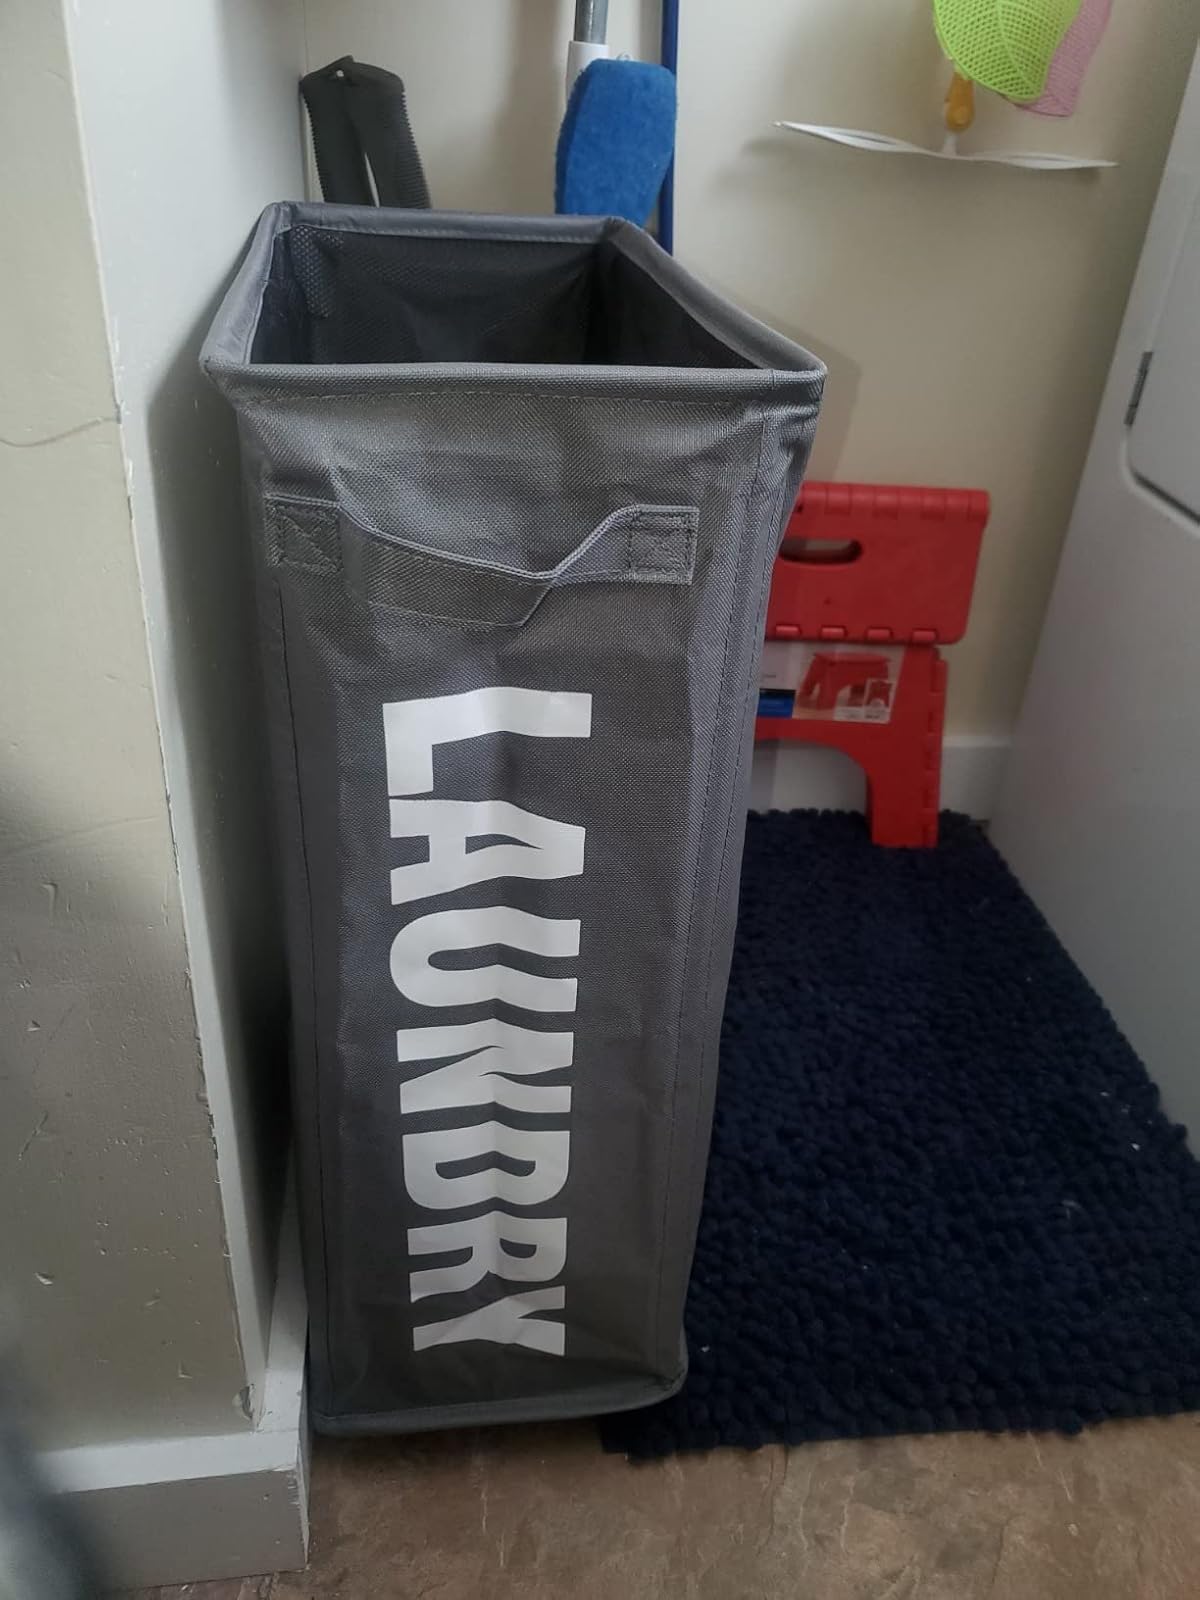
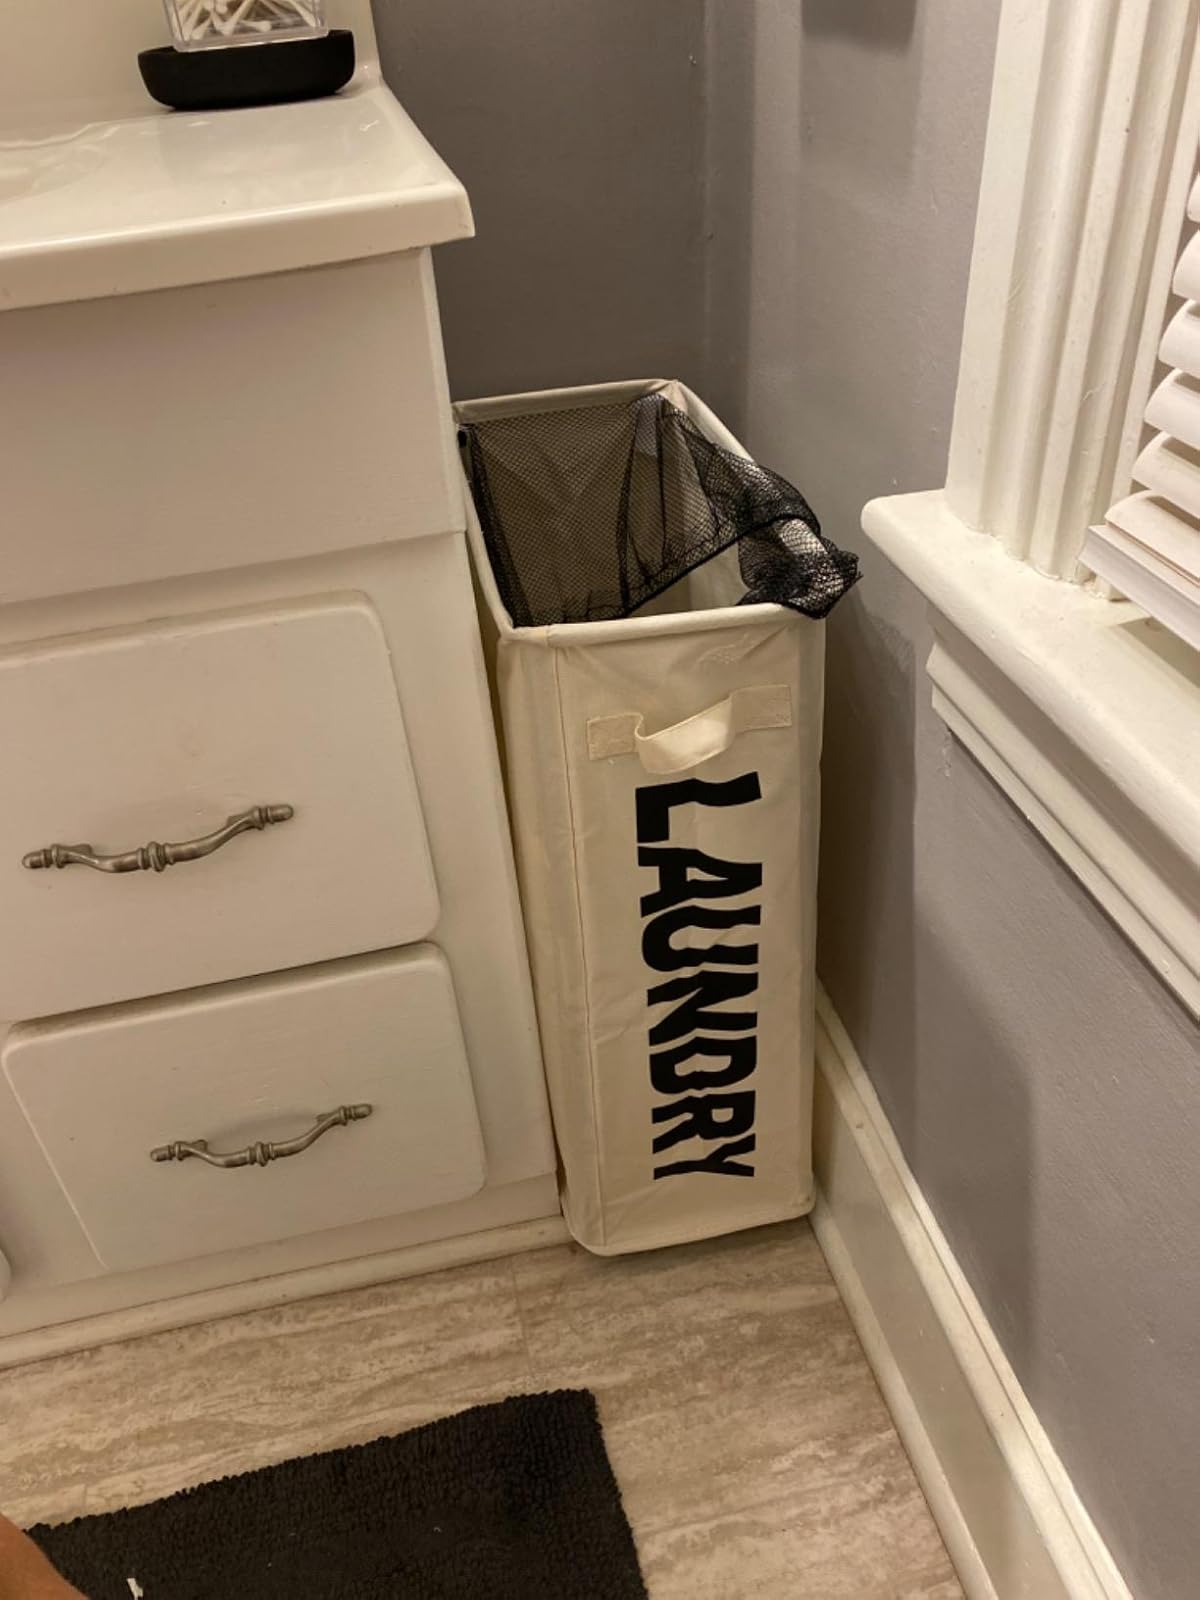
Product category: items_hamper
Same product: no